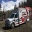
Label: ambulance